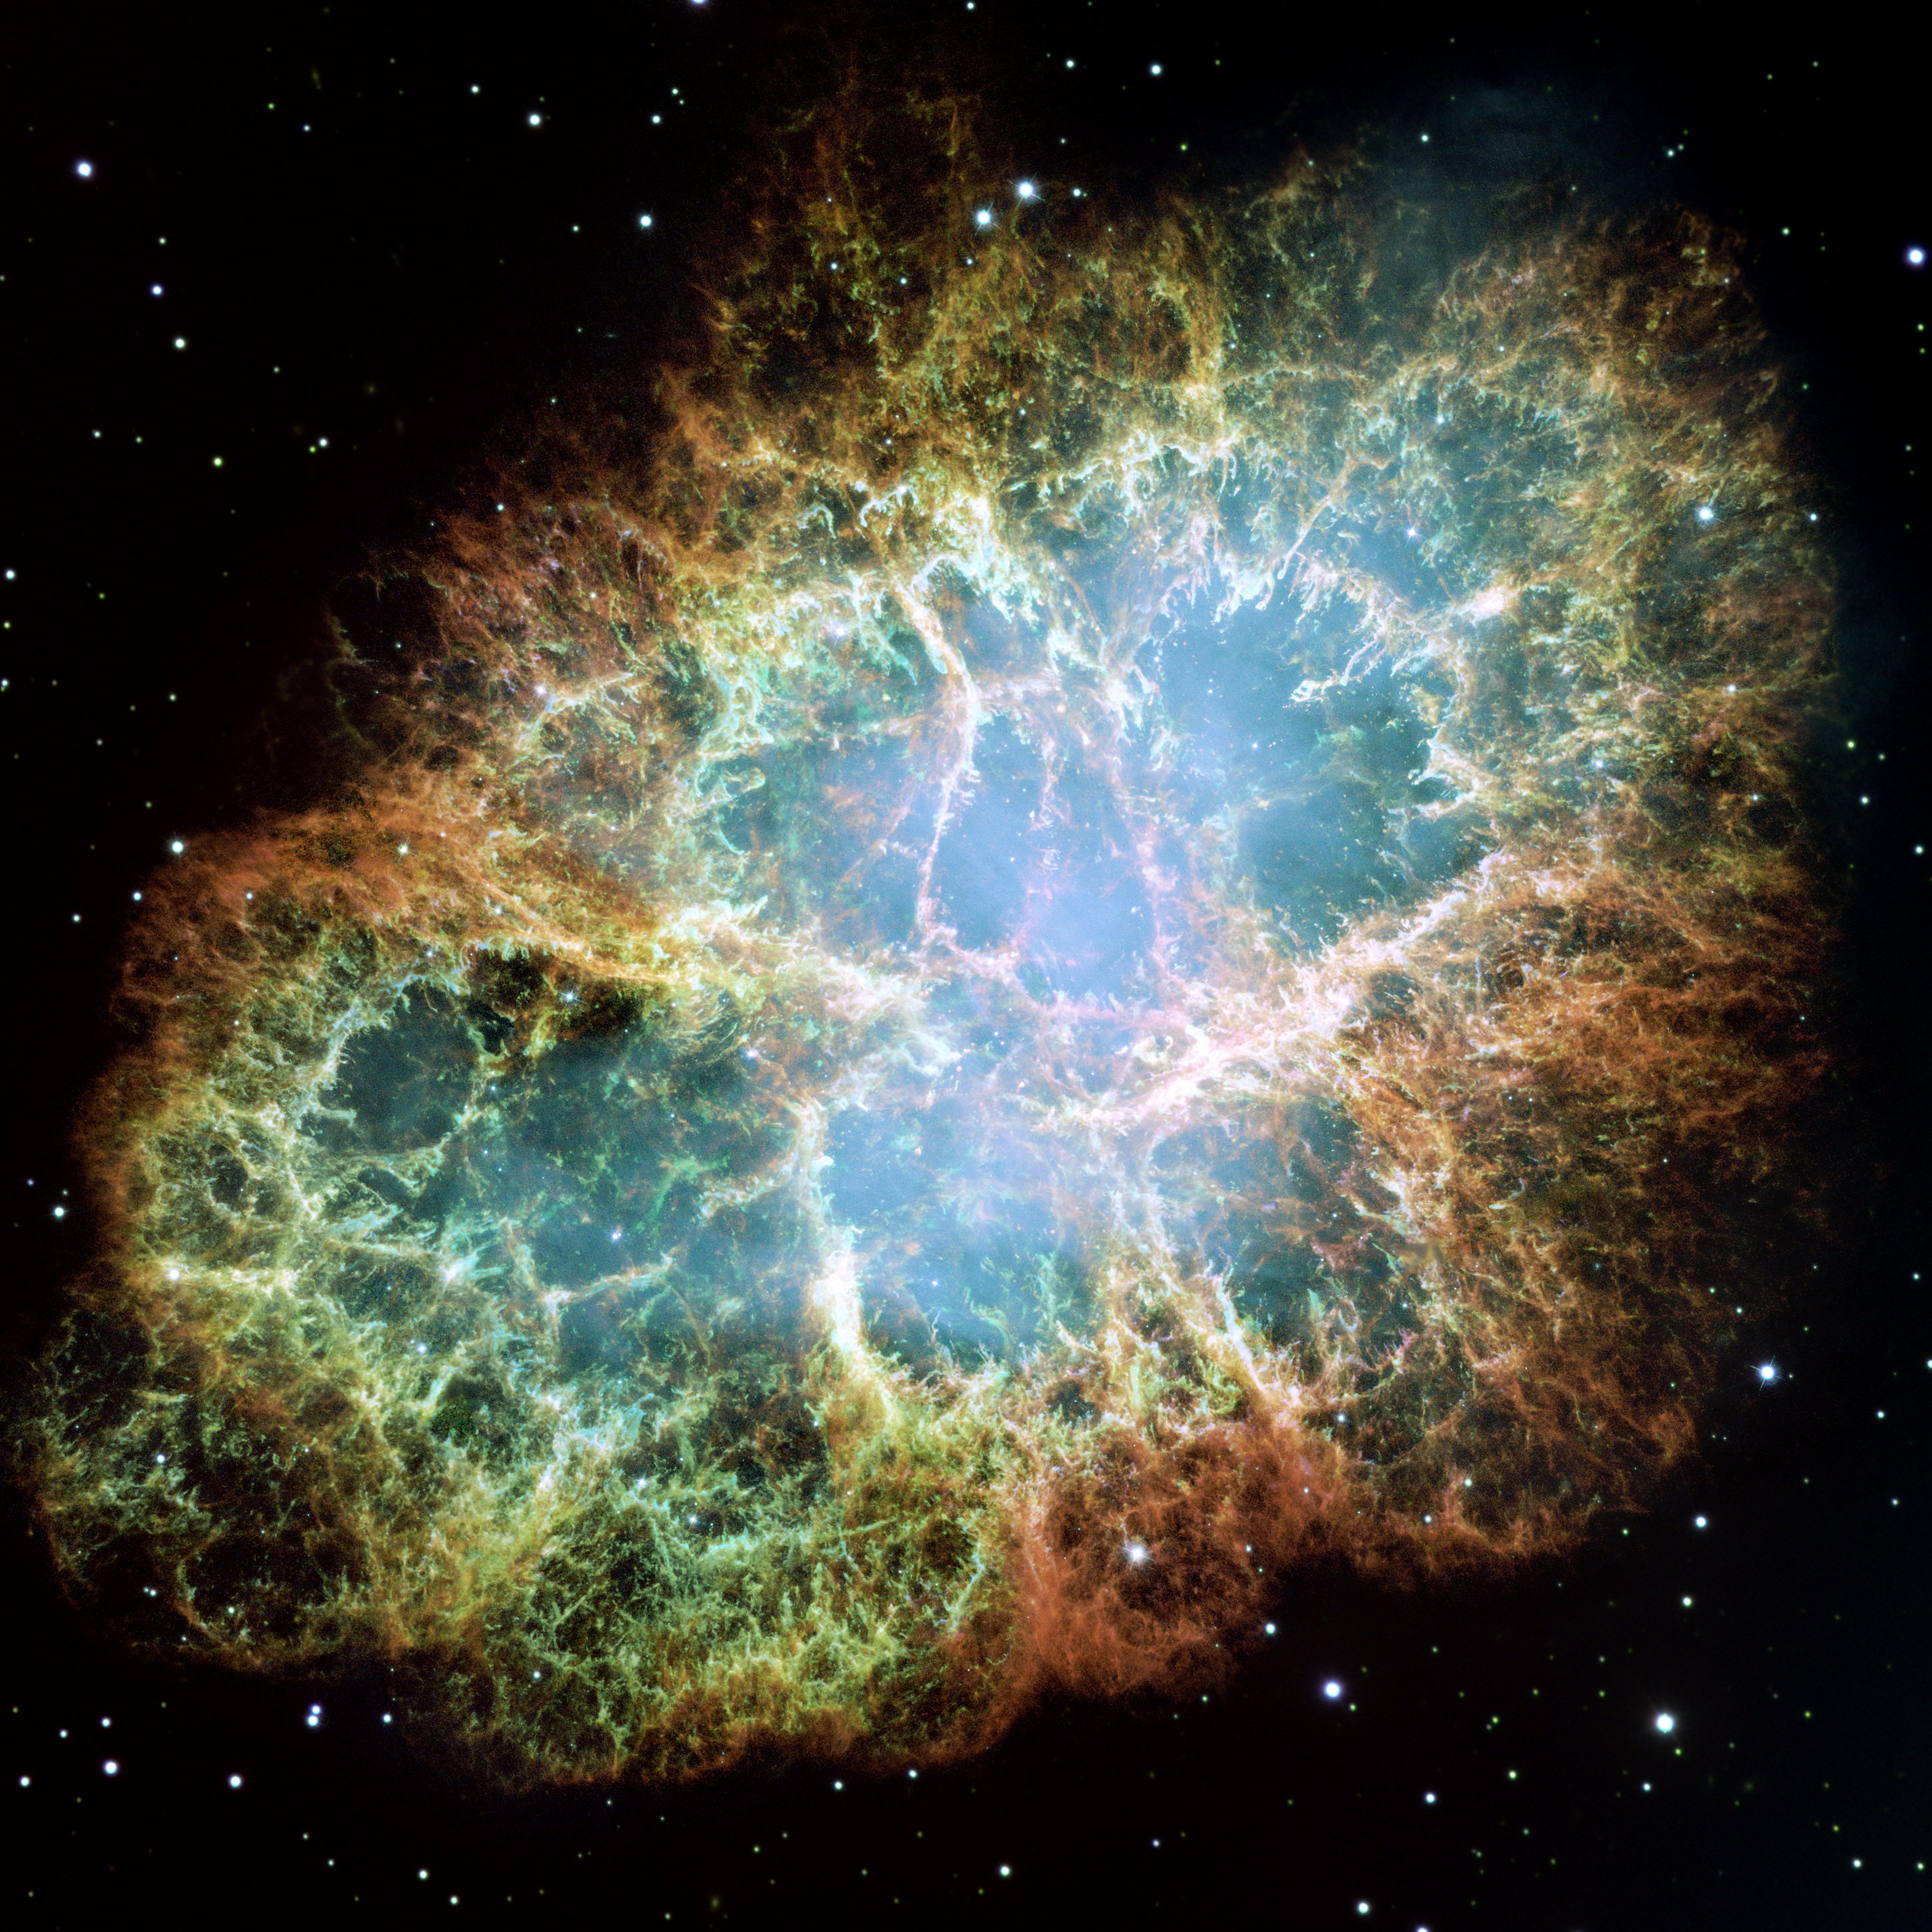
sky, atmosphere, space, galaxy, night sky, nasa, nebula, outer space, astronomy, universe, starry sky, all, supernova, space travel, astronautics, astronomical object, galaxies, crab nebula, ngc 1952, supernova remnant, pulsar wind fog, constellation taurus, constellation messier catalogue, m 1, hubble weltraumteleskop